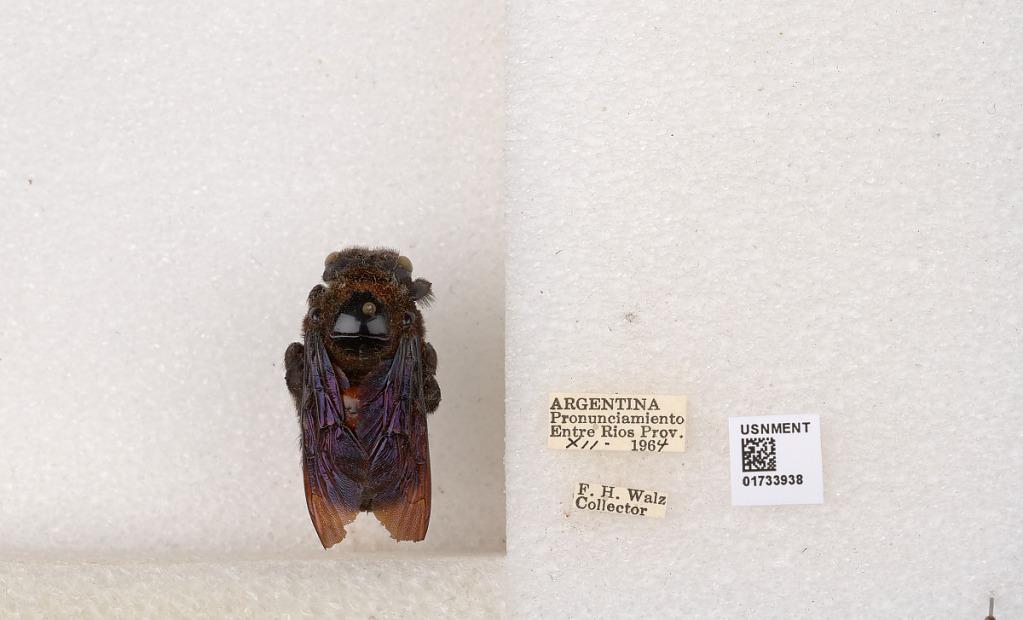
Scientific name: Xylocopa (Neoxylocopa) frontalis (Olivier)
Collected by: F. Walz
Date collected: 1964-11-1
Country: Argentina
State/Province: Entre Rios
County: Departamento de Uruguay
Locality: Pronunciamiento